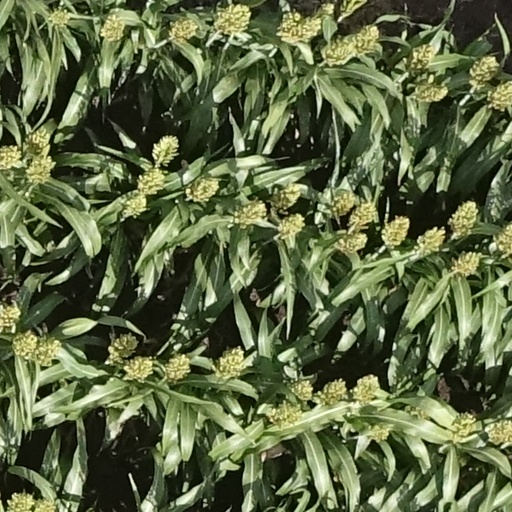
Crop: sorghum